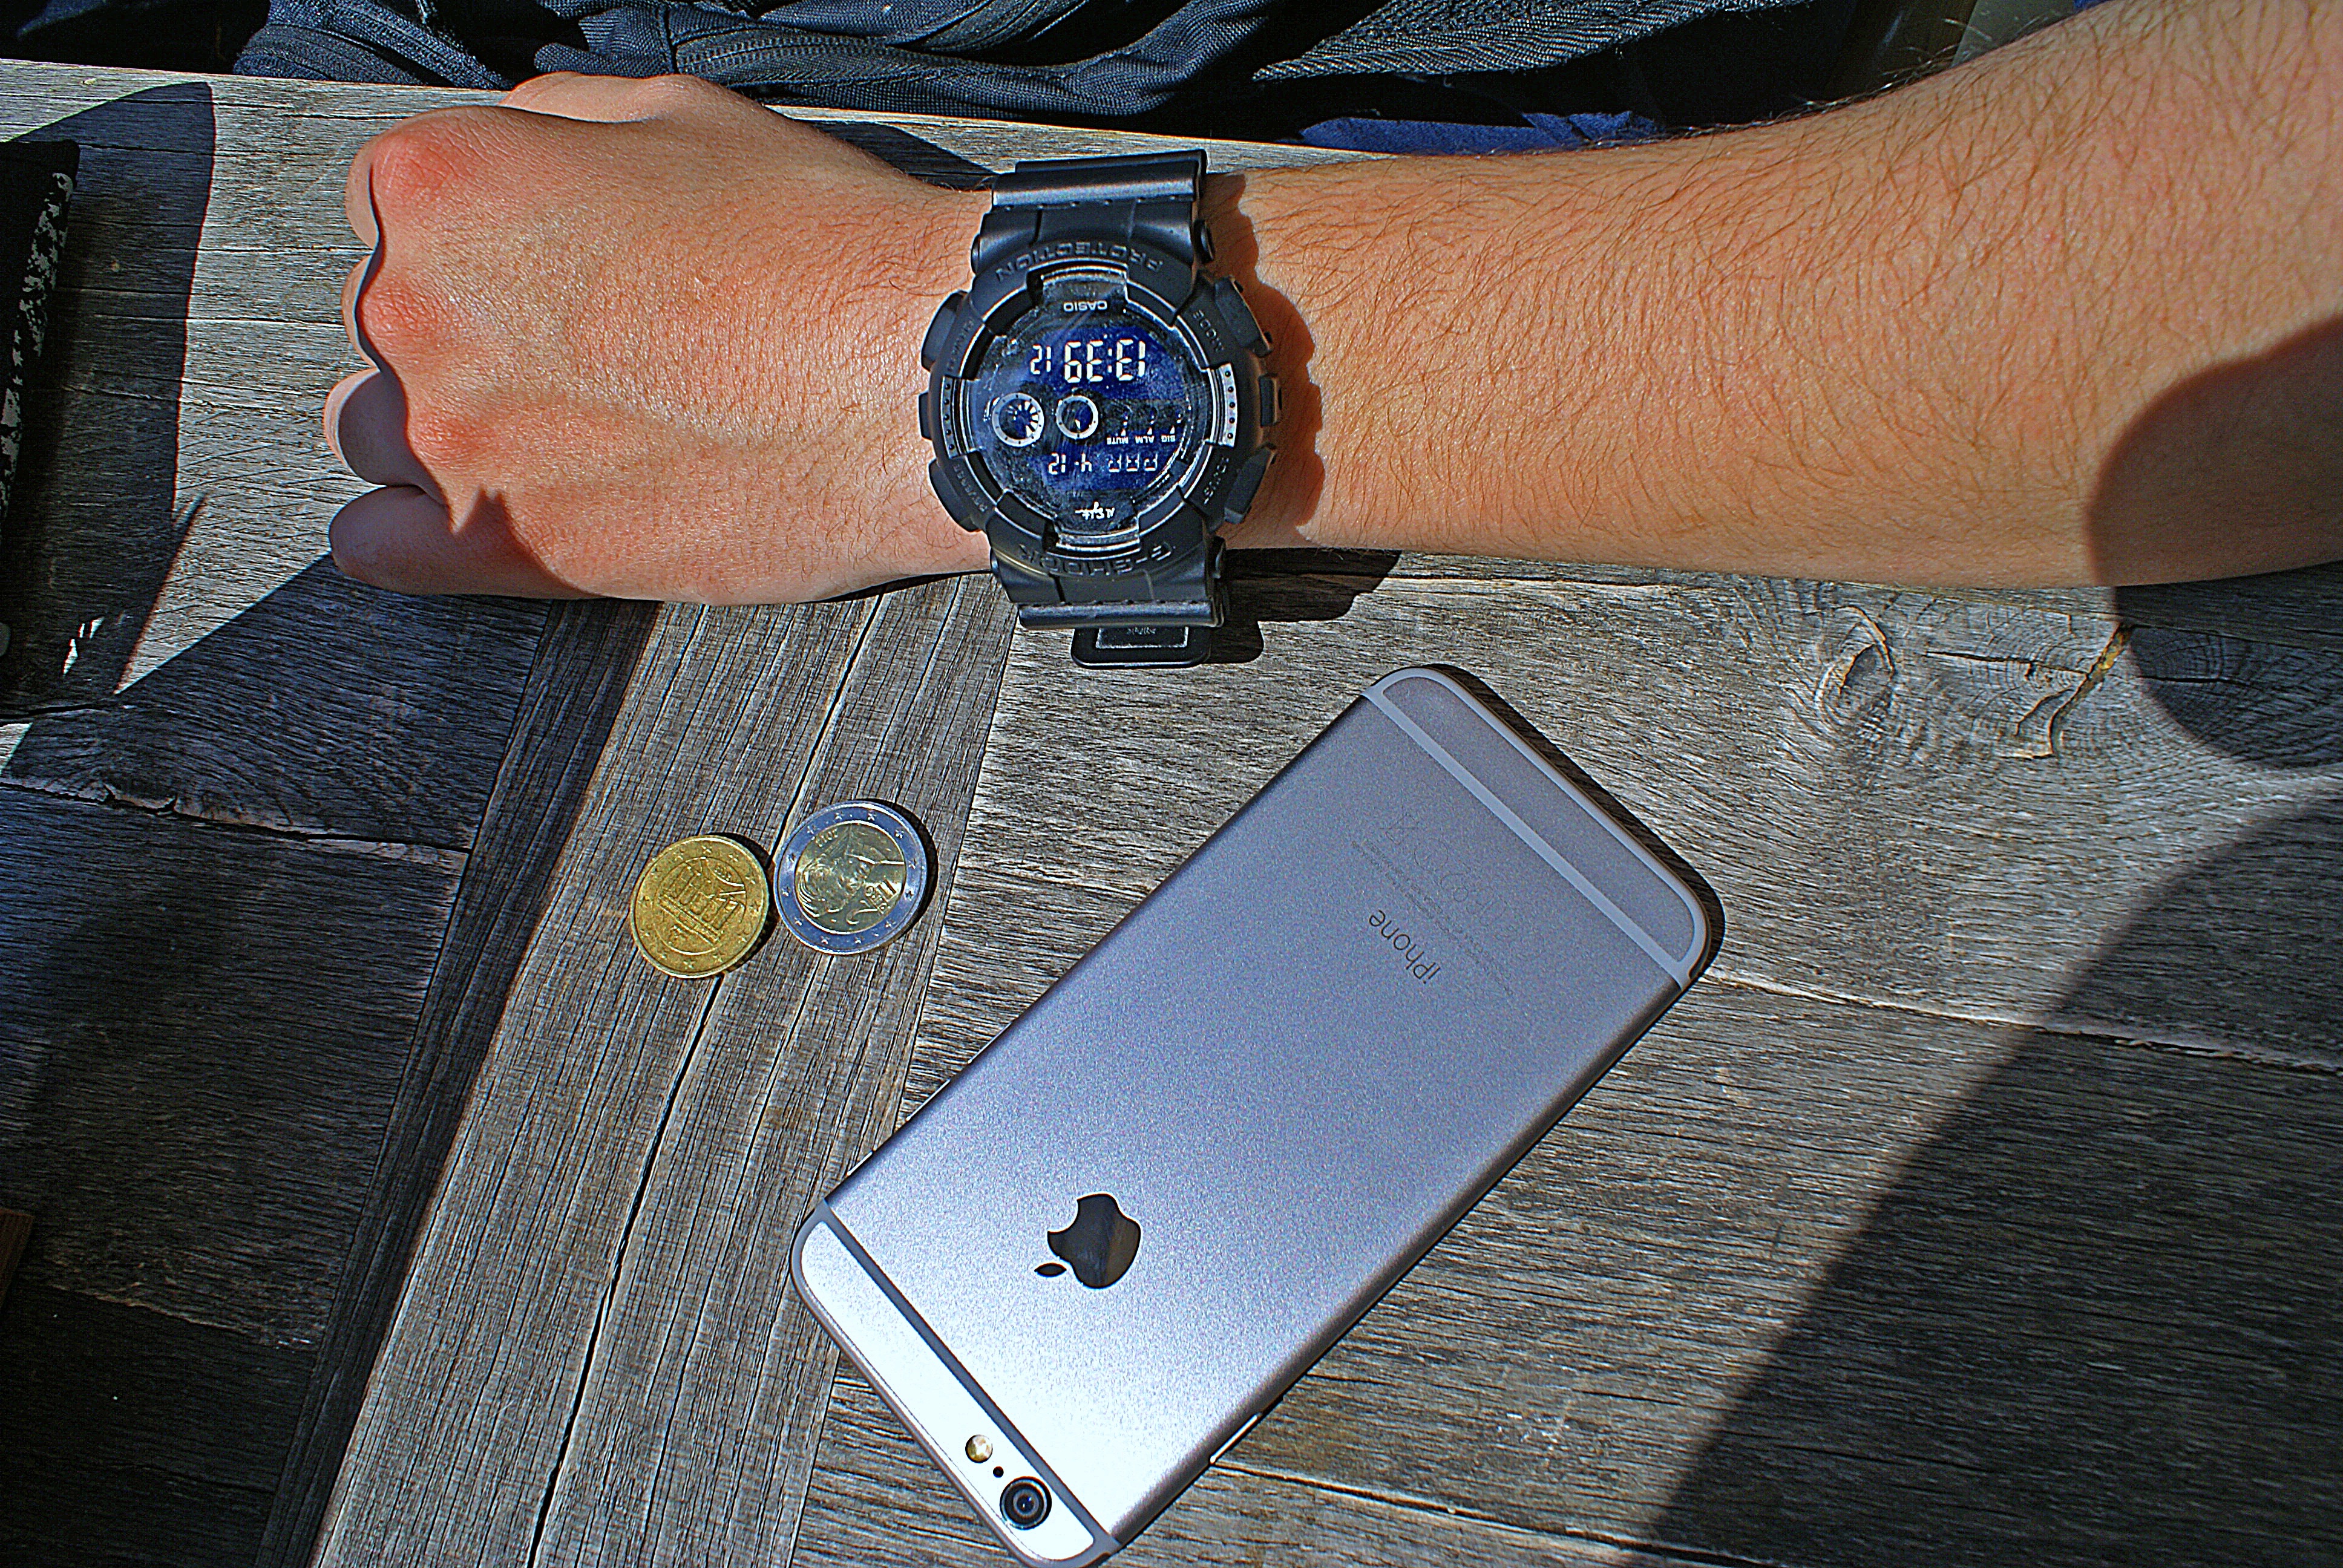
iphone, watch, hand, time, phone, money, gadget, blue, rest, mobile phone, electronics, currency, coins, safe, dime, amount, means of payment, the device, the hand, wrist watches, forearm